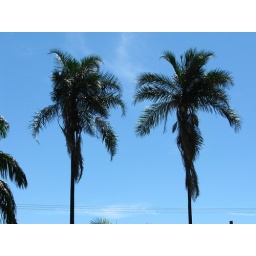
Contrast with the blue sky - Canon S5IS in Manual Mode